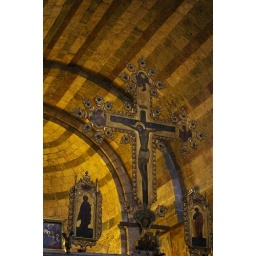
Morning light makes the stone of the apse glow golden - the crucifix' gold is almost matched by that of the stone.